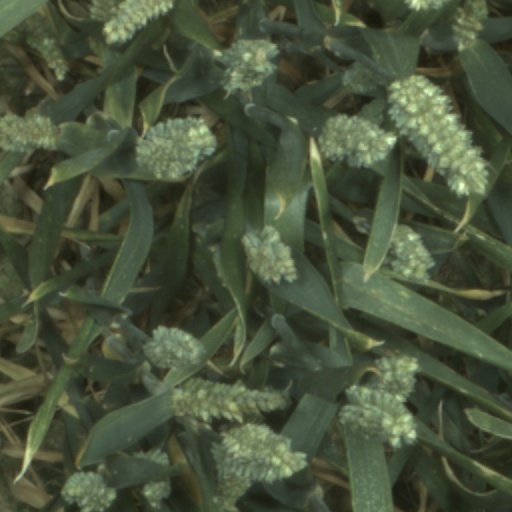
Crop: wheat